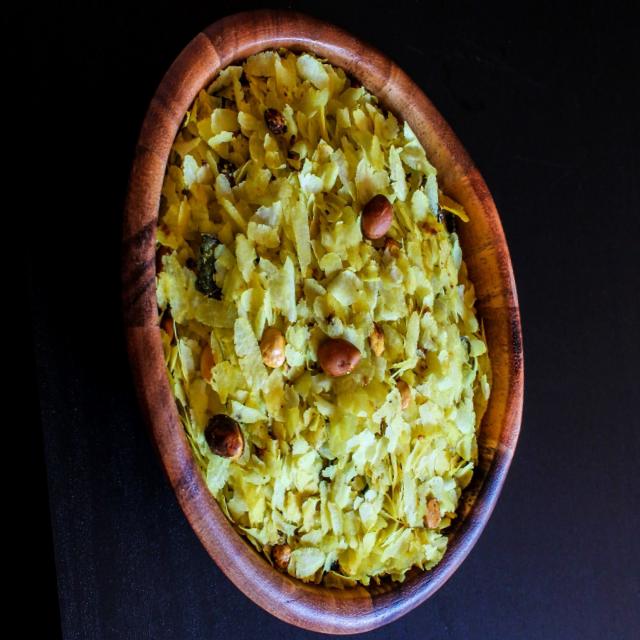
Dish: poha